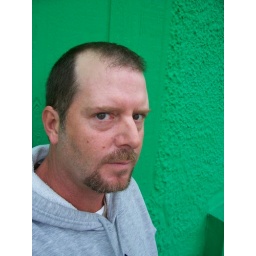
I had to have my picture taken by the green wall